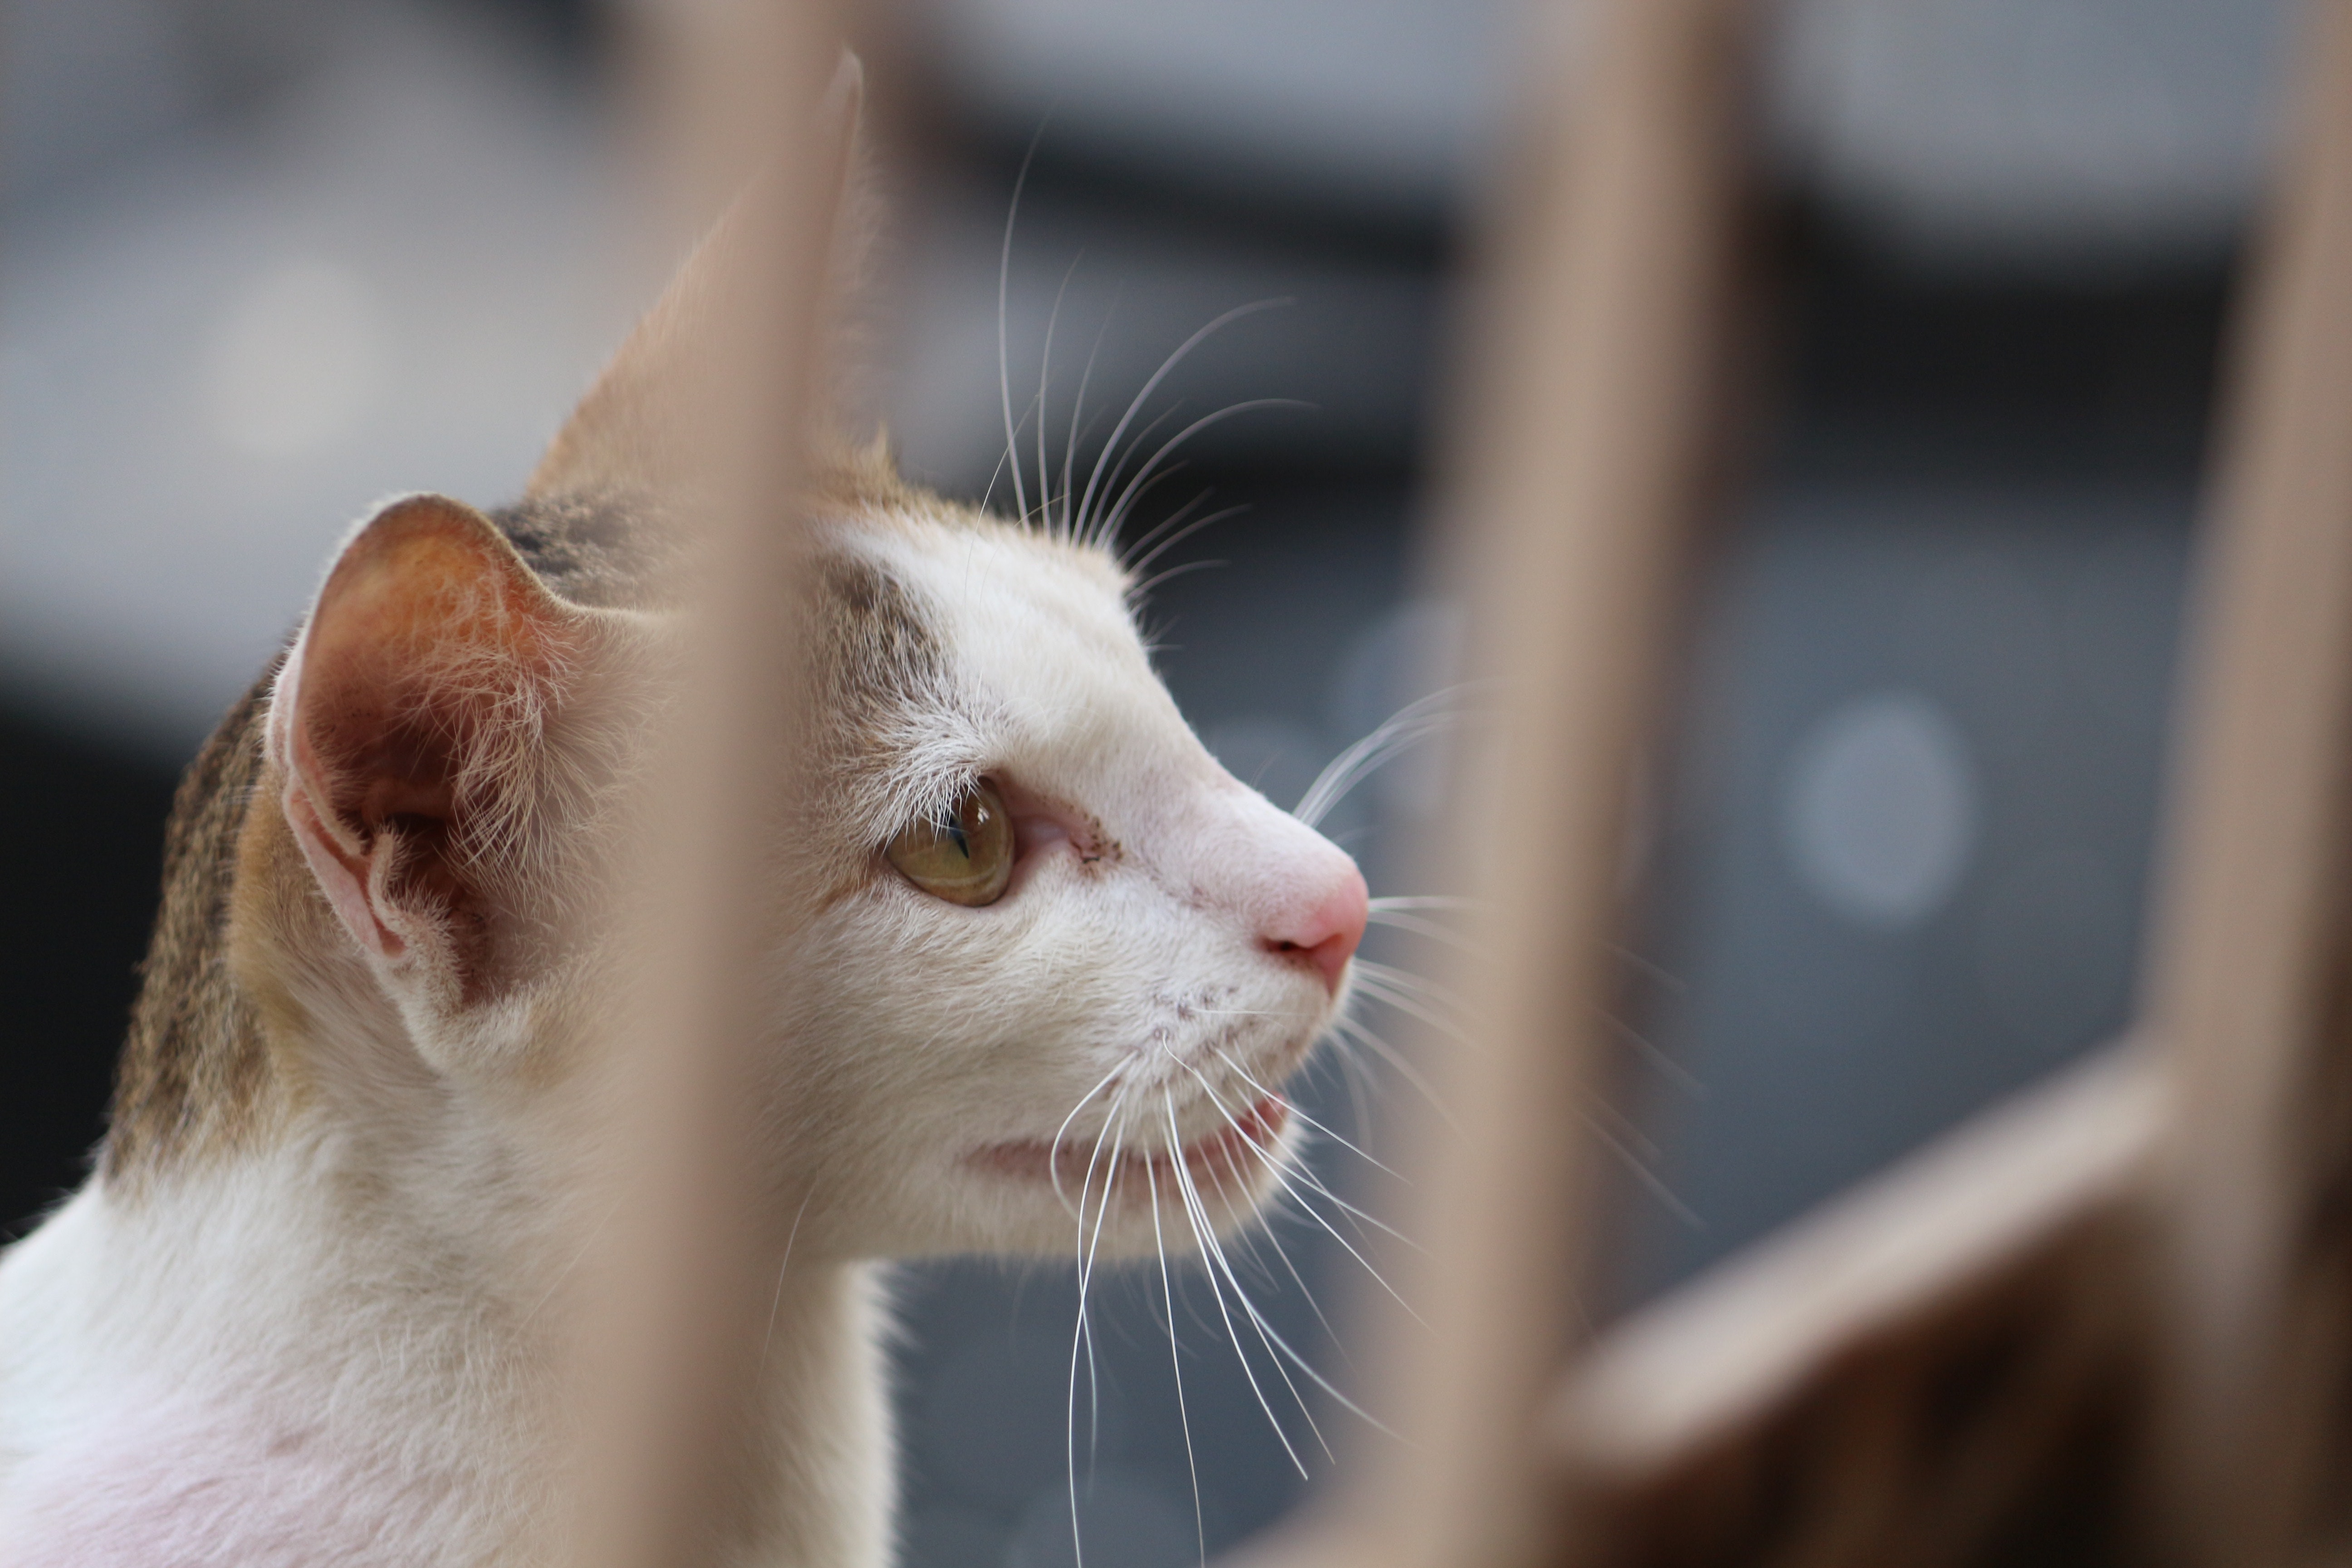
cat, whiskers, small to medium sized cats, felidae, snout, nose, carnivore, close up, eye, turkish van, fur, aegean cat, ear, fawn, turkish angora, kitten